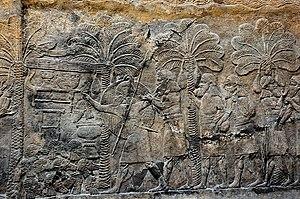
L'Assyrie est une ancienne région du nord de la Mésopotamie, qui tire son nom de la ville d'Assur, du même nom que sa divinité tutélaire. À partir de cette région s'est formé, au IIᵉ millénaire av. J.-C., un royaume puissant qui devient plus tard un empire. Aux VIIIᵉ et VIIᵉ siècles av. J.-C., l'Assyrie contrôle des territoires s'étendant sur la totalité ou sur une partie de plusieurs pays actuels, comme l'Irak, la Syrie, le Liban, la Turquie et l'Iran.